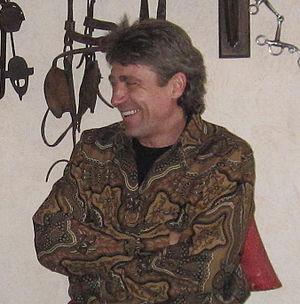
Oleg Yevgenevich Sakirkin est un athlète soviétique puis kazakh, spécialiste du triple saut.